Roger Scruton

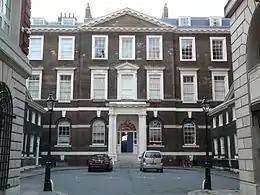
Scruton rented an apartment in Albany; the rooms had previously been Alan Clark's servants' quarters.

In 1982 Scruton became founding editor of "The Salisbury Review", a journal championing conservatism in opposition to Thatcherism, which he edited until 2001. The "Review" was set up by a group of Tories known as the Salisbury Groupfounded in 1978 by Diana Spearman and Robert Gascoyne-Cecilwith the involvement of the Peterhouse Right. The latter were conservatives associated with the Cambridge college, including Maurice Cowling, David Watkin and the mathematician Adrian Mathias. As of 1983 it had a circulation of under 1,000; according to Martin Walker, the circulation understated the journal's influence.